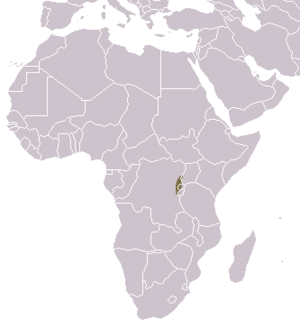
Le Micropotamogale du Mont Ruwenzori ou Micropotamogale du Ruwenzori, est une espèce de petits mammifères insectivores de la famille des Tenrecidae. C'est une espèce endémique de l'Afrique des grands lacs qui est à la limite de la menace de disparition.